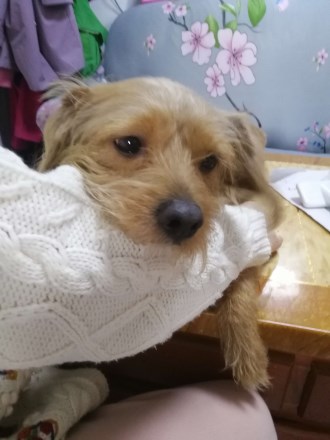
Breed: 3336-n000121-chinese_rural_dog